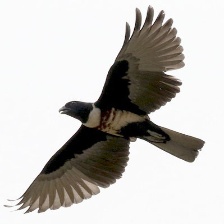
Species: BLACK BAZA
Scientific name: AVICEDA LEUPHOTES